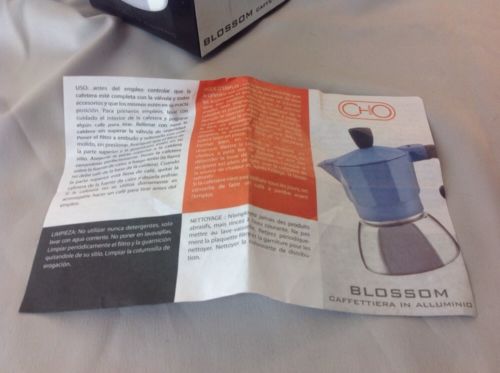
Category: coffee maker